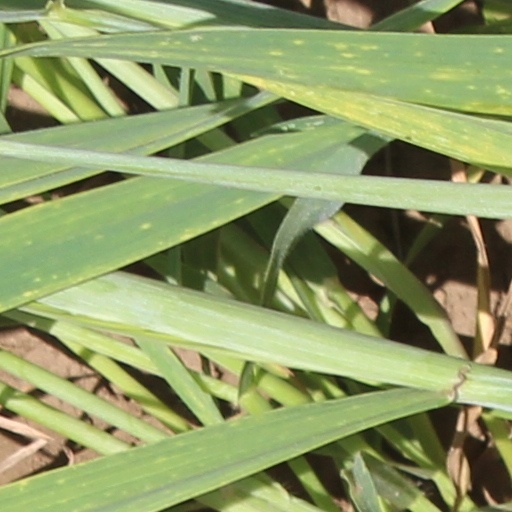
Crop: wheat